Government of NCT of Delhi v. Union of India

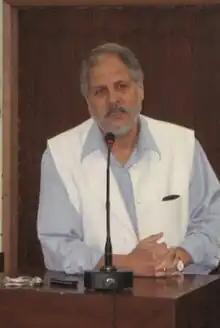
Najeeb Jung, the lieutenant governor of Delhi from July 2013 to December 2016

In April2015, the Delhi lieutenant governor (LG) Najeeb Jung said it was not mandatory for him to send files regarding police, public order and land—his reserved subjects—to the chief minister's office. Jung was backed by the Ministry of Home Affairs in May2015 which through a government notification said the LG had the final decision on matters related to police, public order, land and services, adding that the Delhi Anti-Corruption Branch (ACB) could not investigate central government employees.